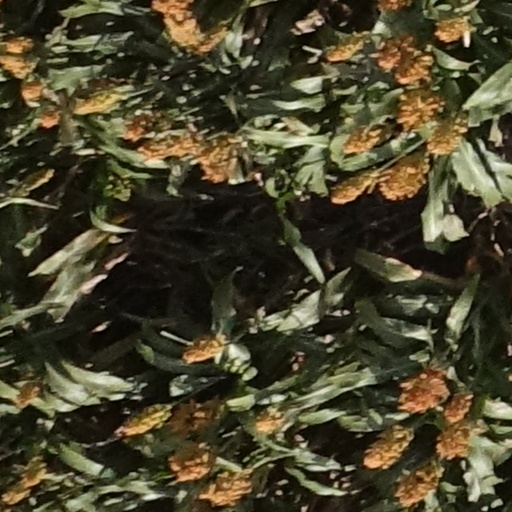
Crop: sorghum